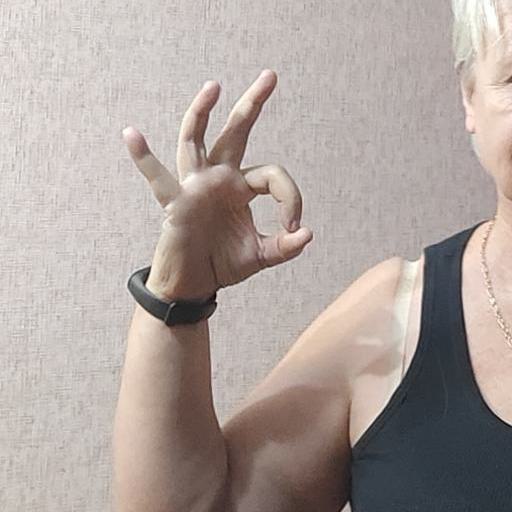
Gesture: ok